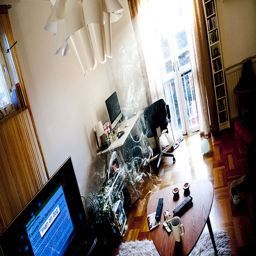
A living area with a television, coffee table and desk.
A living room with a computer desk in one corner, a coffee table and television.
A living room with a tv and a window.
A flat screen TV sitting in a living room next to a window.
A table and television in a small room.